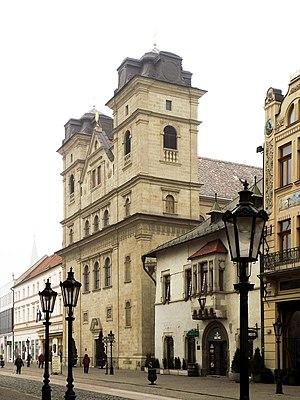
"L'église de la Sainte-Trinité, également connue comme ""église des prémontrés"", est une église catholique à Košice, en Slovaquie, située à la Hlavná ulica, au coin de l'Univerzitná, à quelques mètres de la cathédrale Sainte-Élisabeth de Košice.